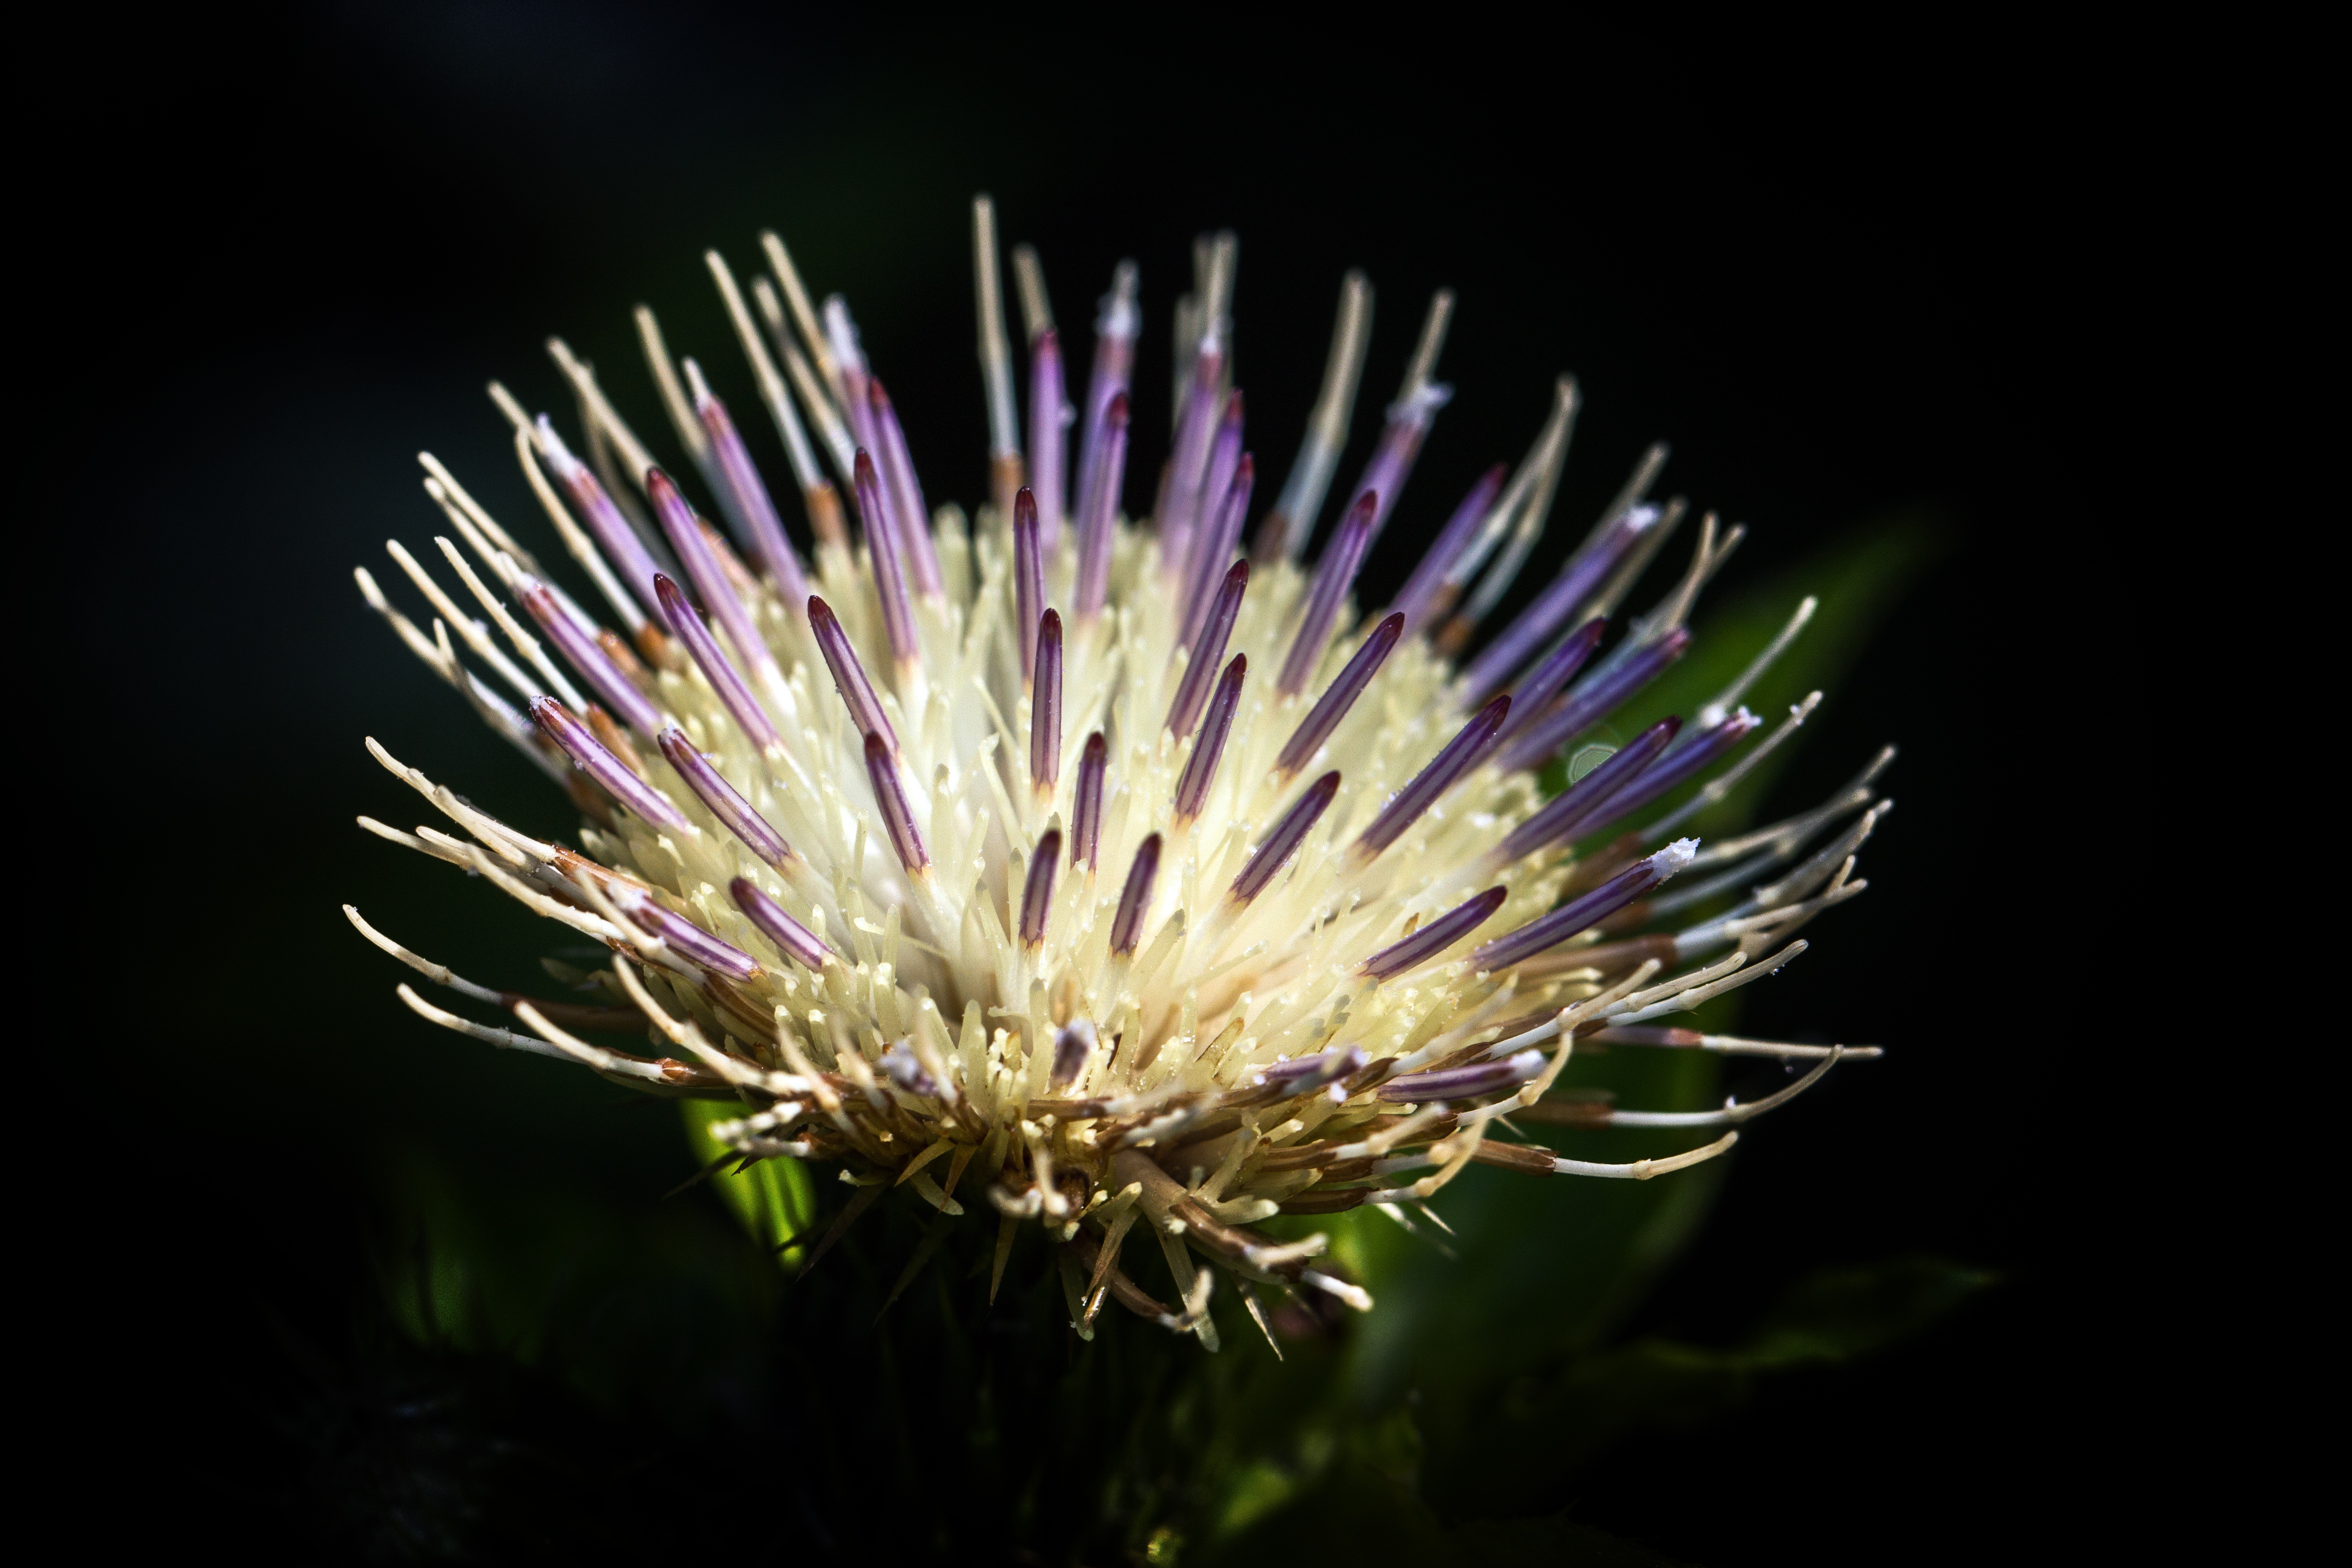
nature, blossom, plant, flower, petal, bloom, summer, macro, botany, close, flora, wild flower, close up, thistle, macro photography, inflorescence, flowering plant, daisy family, thistle flower, cabbage thistle, plant stem, land plant